Vinnytsia Oblast

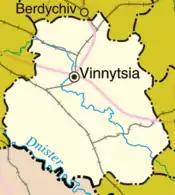
A map fragment showing Vinnytsia Oblast

The old historical castles in Bar attract a big number of domestic visitors and foreign tourists every year, including: